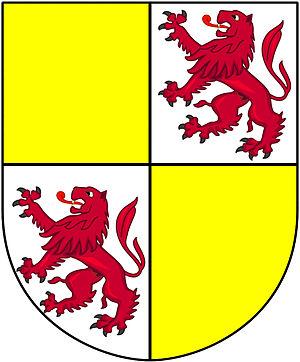
Armorial des Aviz